Bill Lester

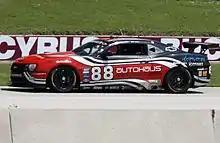
2011 Rolex Sports Car Series GT car

In 2008, Lester drove the No. 3 Riley Daytona Prototype for Southard Motorsports in the Grand-Am Rolex Sports Car Series, partnering with Shane Lewis. He moved to Orbit Racing for 2009, finishing 3rd at the summer Daytona race. The next year, Lester moved to a new team in Starworks Motorsport driving the No. 7 BMW Riley for the full season, finishing 17th in points.